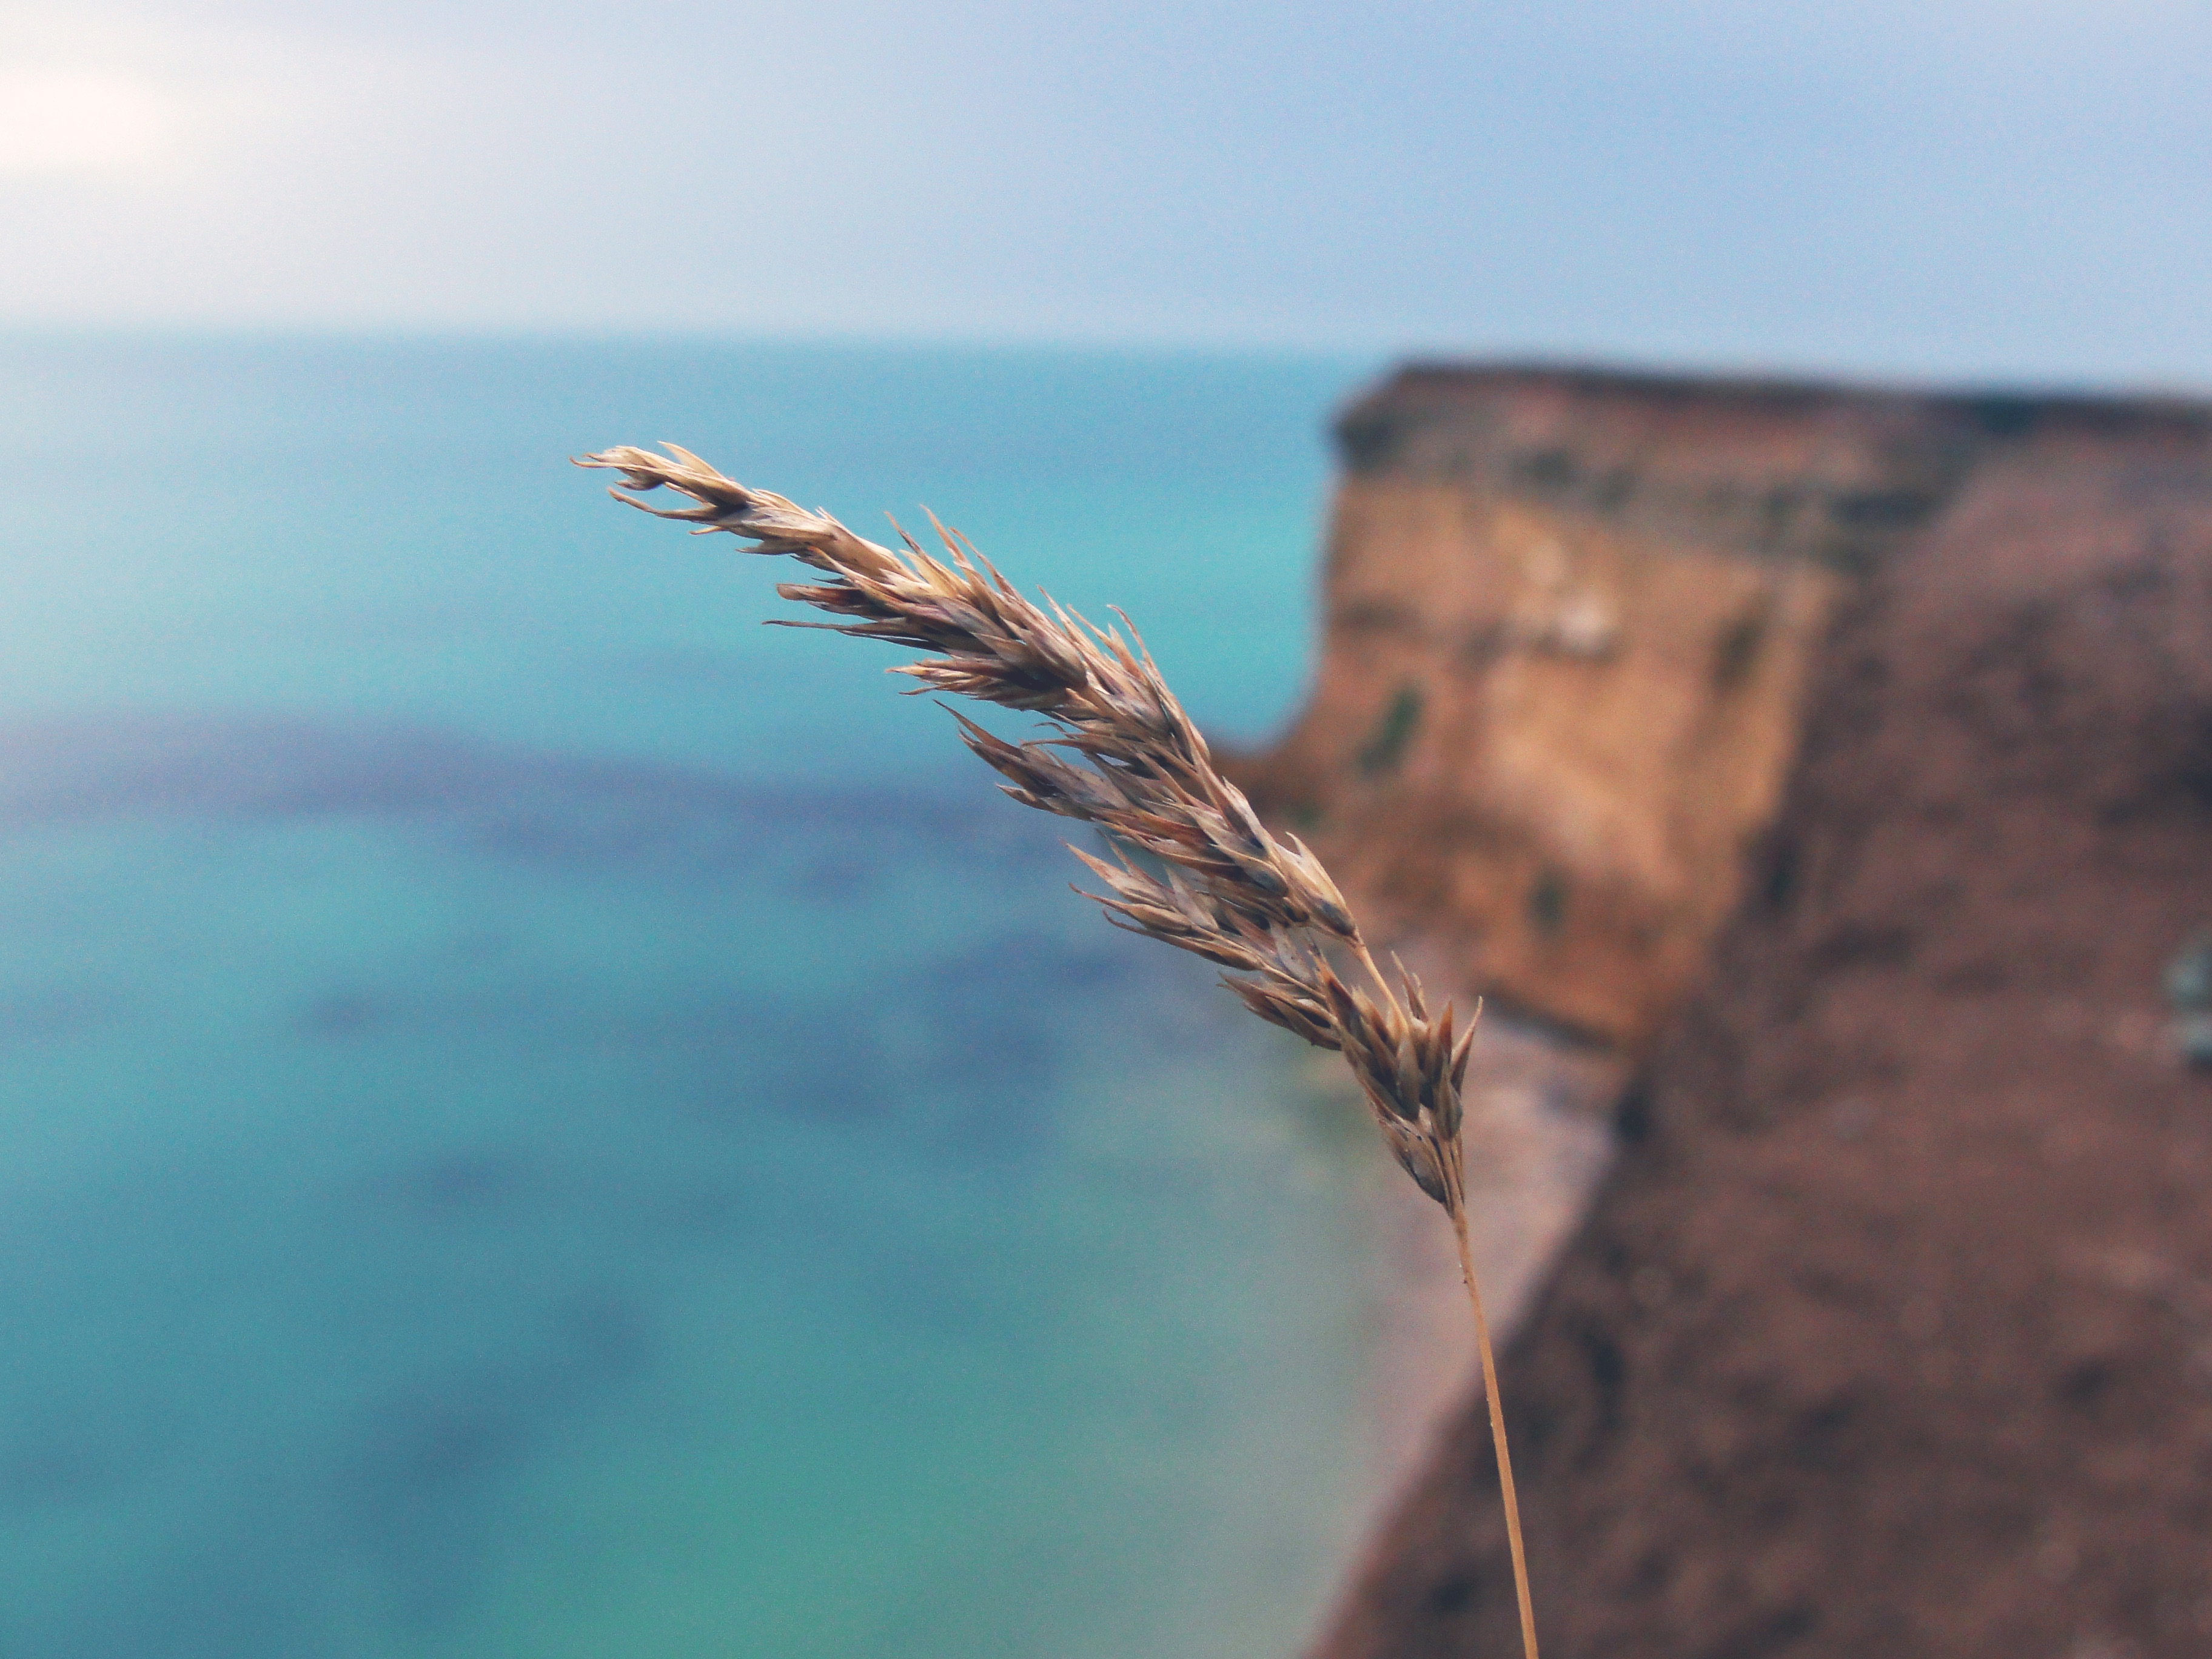
sea, water, nature, grass, wing, leaf, flower, reflection, blue, terrain, fauna, close up, macro photography, grass family, atmosphere of earth